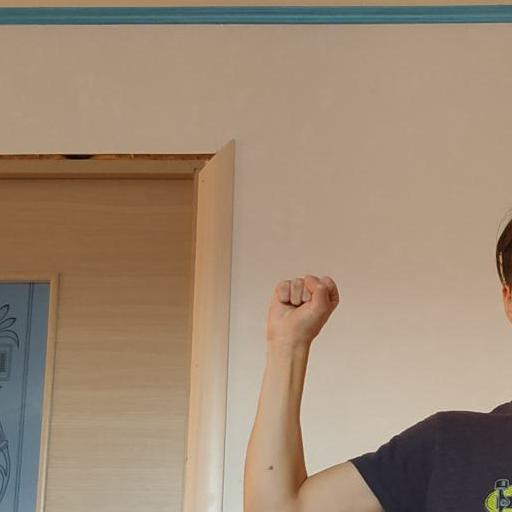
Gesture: fist